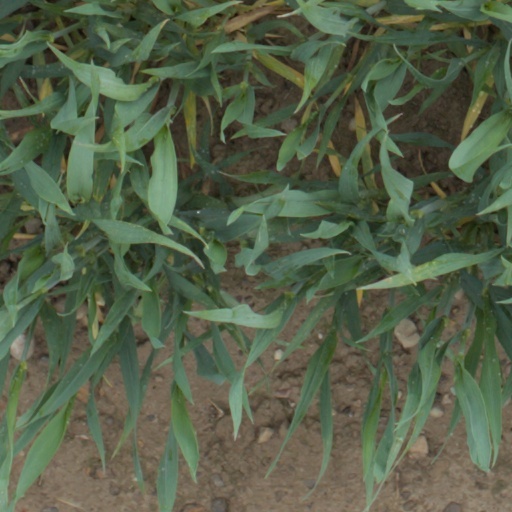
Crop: wheat